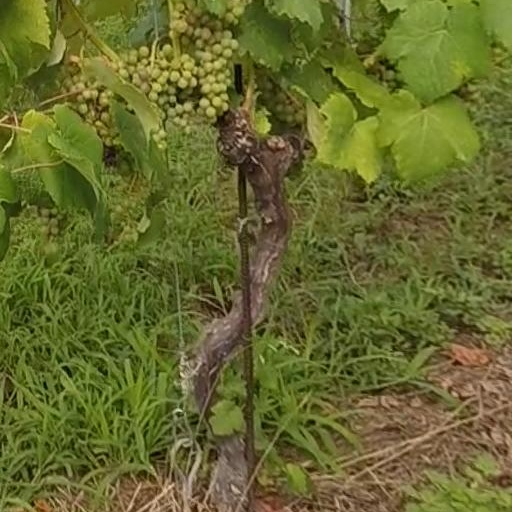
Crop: grape